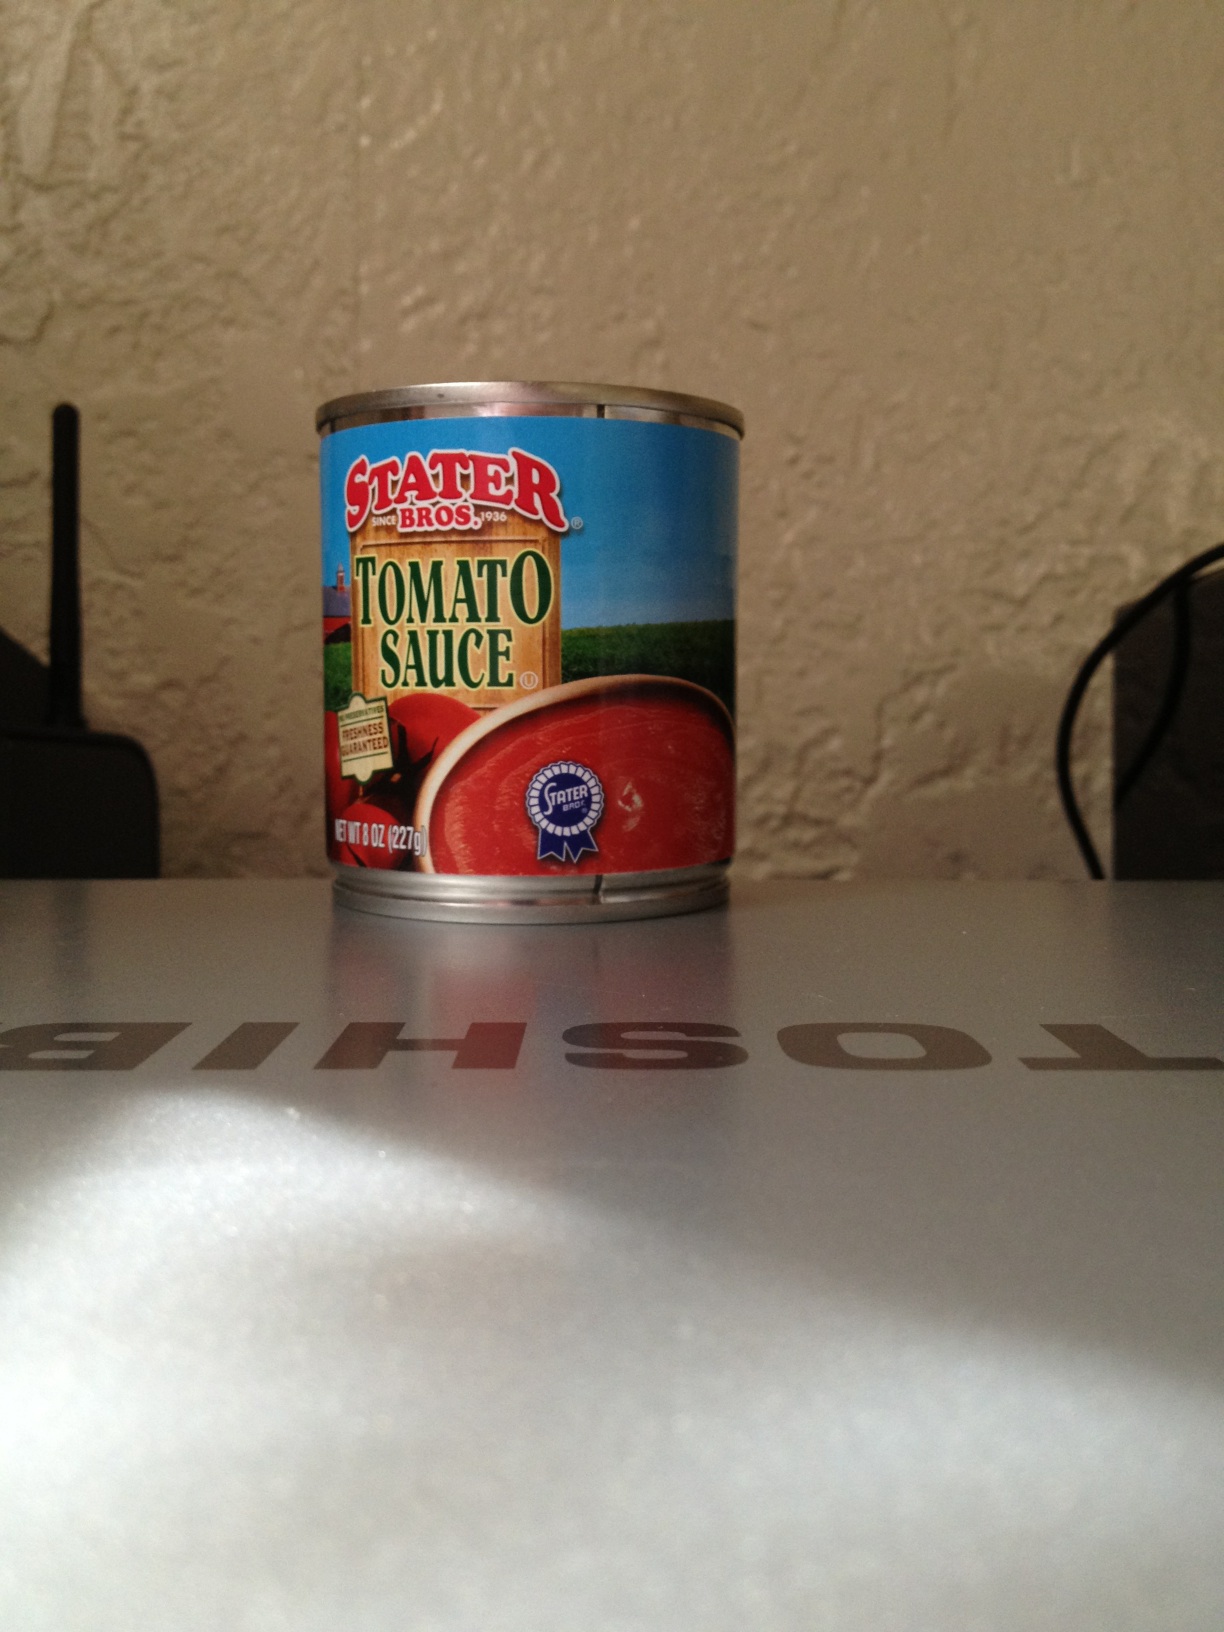Question: What is this?
Answer: tomato sauce